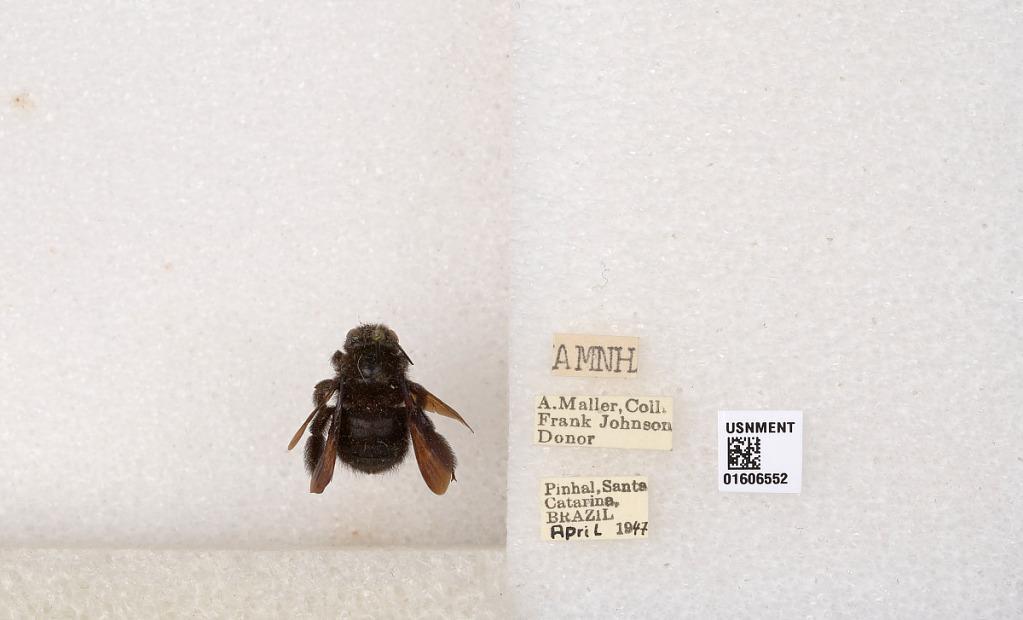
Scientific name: Xylocopa (Dasyxylocopa) bimaculata Friese
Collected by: A. Maller
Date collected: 1947-4-1
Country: Brazil
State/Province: Santa Catarina
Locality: Pinhal
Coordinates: -26.8456, -53.0007